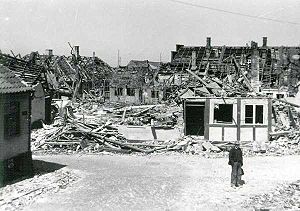
Bornholms besættelse
Rønne i 1945 efter det sovjetiske bombardement.
Ødelagte huse i Rønne, efter at være blevet bombet af russiske fly
Bornholms besættelse under 2. verdenskrig strakte sig fra den 9. april 1940 til den 5. april 1946. Bornholmernes officielle befrielsesdag fejres derfor den 5. april. Bornholmernes besættelse strakte sig over to perioder; tyskernes besættelse og Sovjetunionens besættelse. Den sovjetiske besættelse af Bornholm forløb fra den 9. maj 1945 til den 5. april året efter, og derfor var bornholmerne under Sovjetunionens magt næsten et år efter, at Danmark var blevet befriet af de Allierede styrker under den britiske feltmarskal Montgomerys kommando.